Sevenus

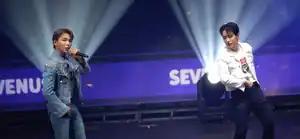
SEVENUS at Peak Time Concert "Your Time" in Taipei, Taiwan.

In February 2023, members Heejae and Ireah first appeared as a singing duo on the JTBC reality competition show "Peak Time". The pair were introduced in the show as Team 7:00, as the show's contestants were represented with an hour of the day. They revealed their group name as Masc during the show's final episode in April, and they ultimately came in second place. In May, they signed with PCS Entertainment and announced they would reform the group as a duo and promote it under the new name, Sevenus.